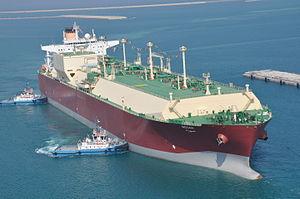
Un Qatarmax ou Q-max est un format particulier de méthanier, le plus grand existant en 2020 pour ce type de navire.
Le gaz naturel liquéfié est du gaz naturel de qualité commerciale condensé à l’état liquide. Il se compose essentiellement de méthane mais comprend aussi jusqu'à 10 % d'éthane et de petites quantités d'autres gaz. Le méthane devient liquide à une température de −161 °C à pression atmosphérique, il prend la forme d'un liquide clair, transparent, inodore, non corrosif et non toxique. Sous cette forme, le gaz a une masse volumique de 422,62 kg·m⁻³, occupant 600 fois moins de son volume que sous sa forme usuelle dans les CNTP, 60 % de moins que compressé à 200 bars. En tant que carburant, son PCI est de 22,4 MJ/l, soit 60 % de celui du gazole.